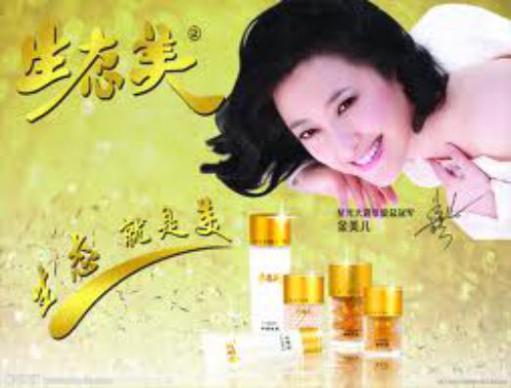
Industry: Necessities